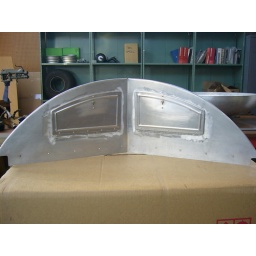
glove box doors in the front cockpit